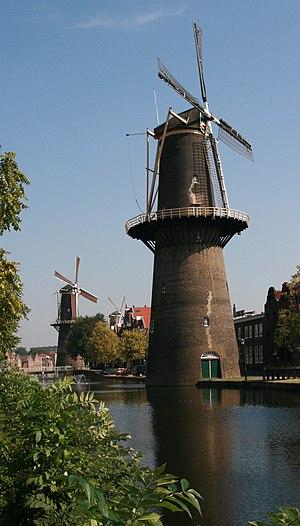
Cet article recense les moulins à vent de la province de Hollande-Méridionale, aux Pays-Bas.